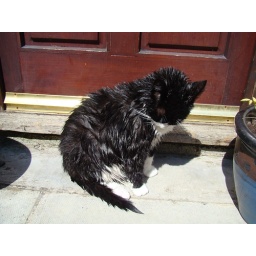
Raggamuffin Female Feline Cat Smudge after being bathed in the kitchen sink 2010